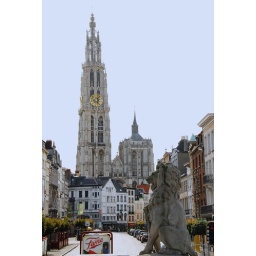
view on a bridge near river scheldt